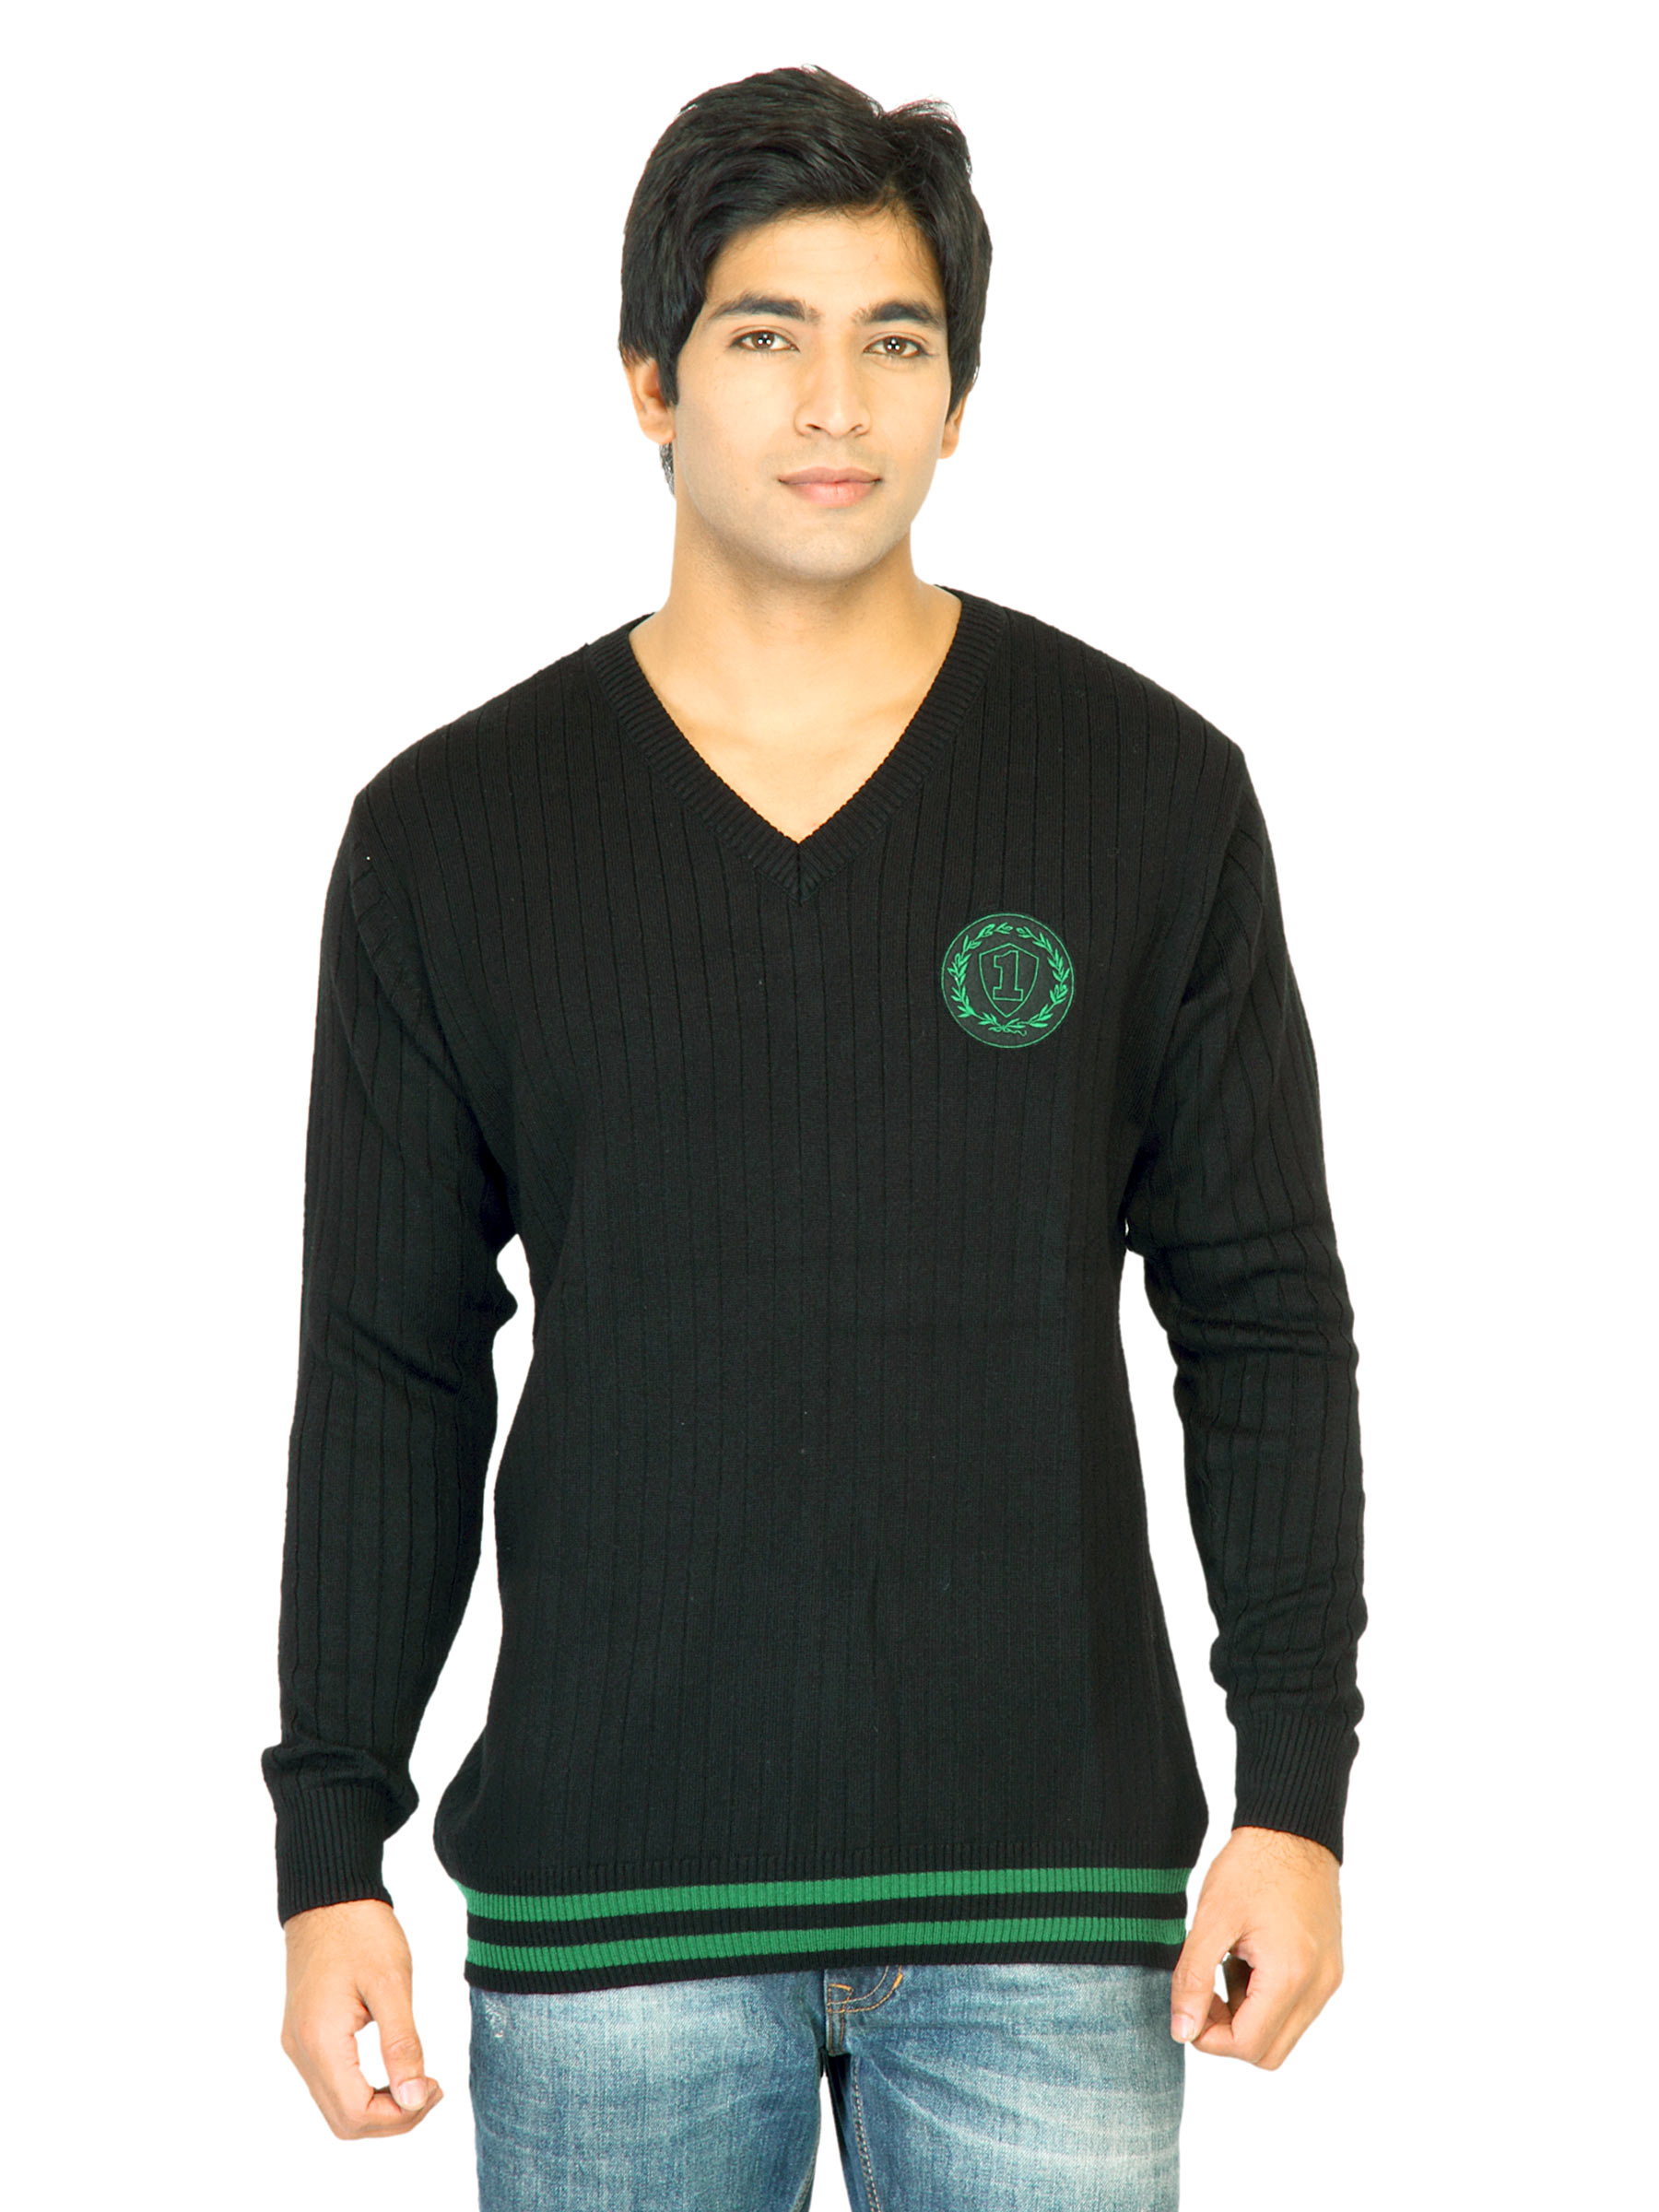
Indigo Nation Men Solid Black Sweaters
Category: Apparel / Topwear / Sweaters
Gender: Men
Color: Black
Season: Fall 2011
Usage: Casual